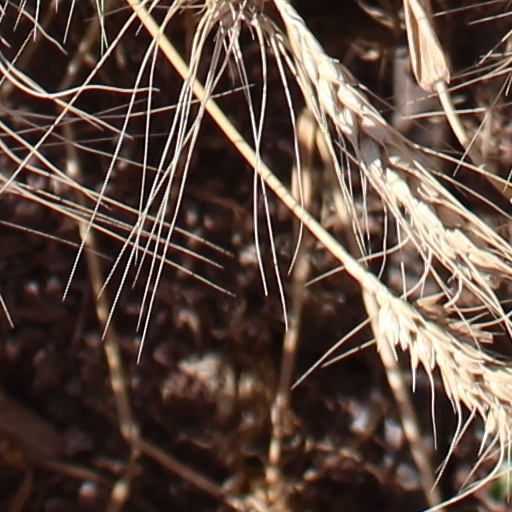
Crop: wheat